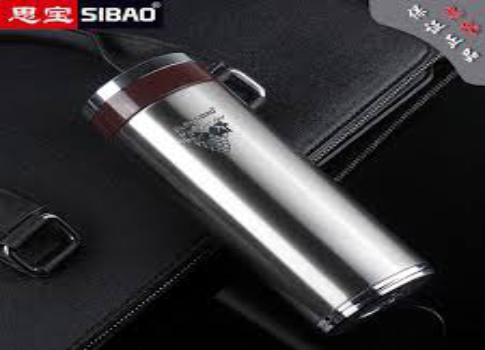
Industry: Necessities